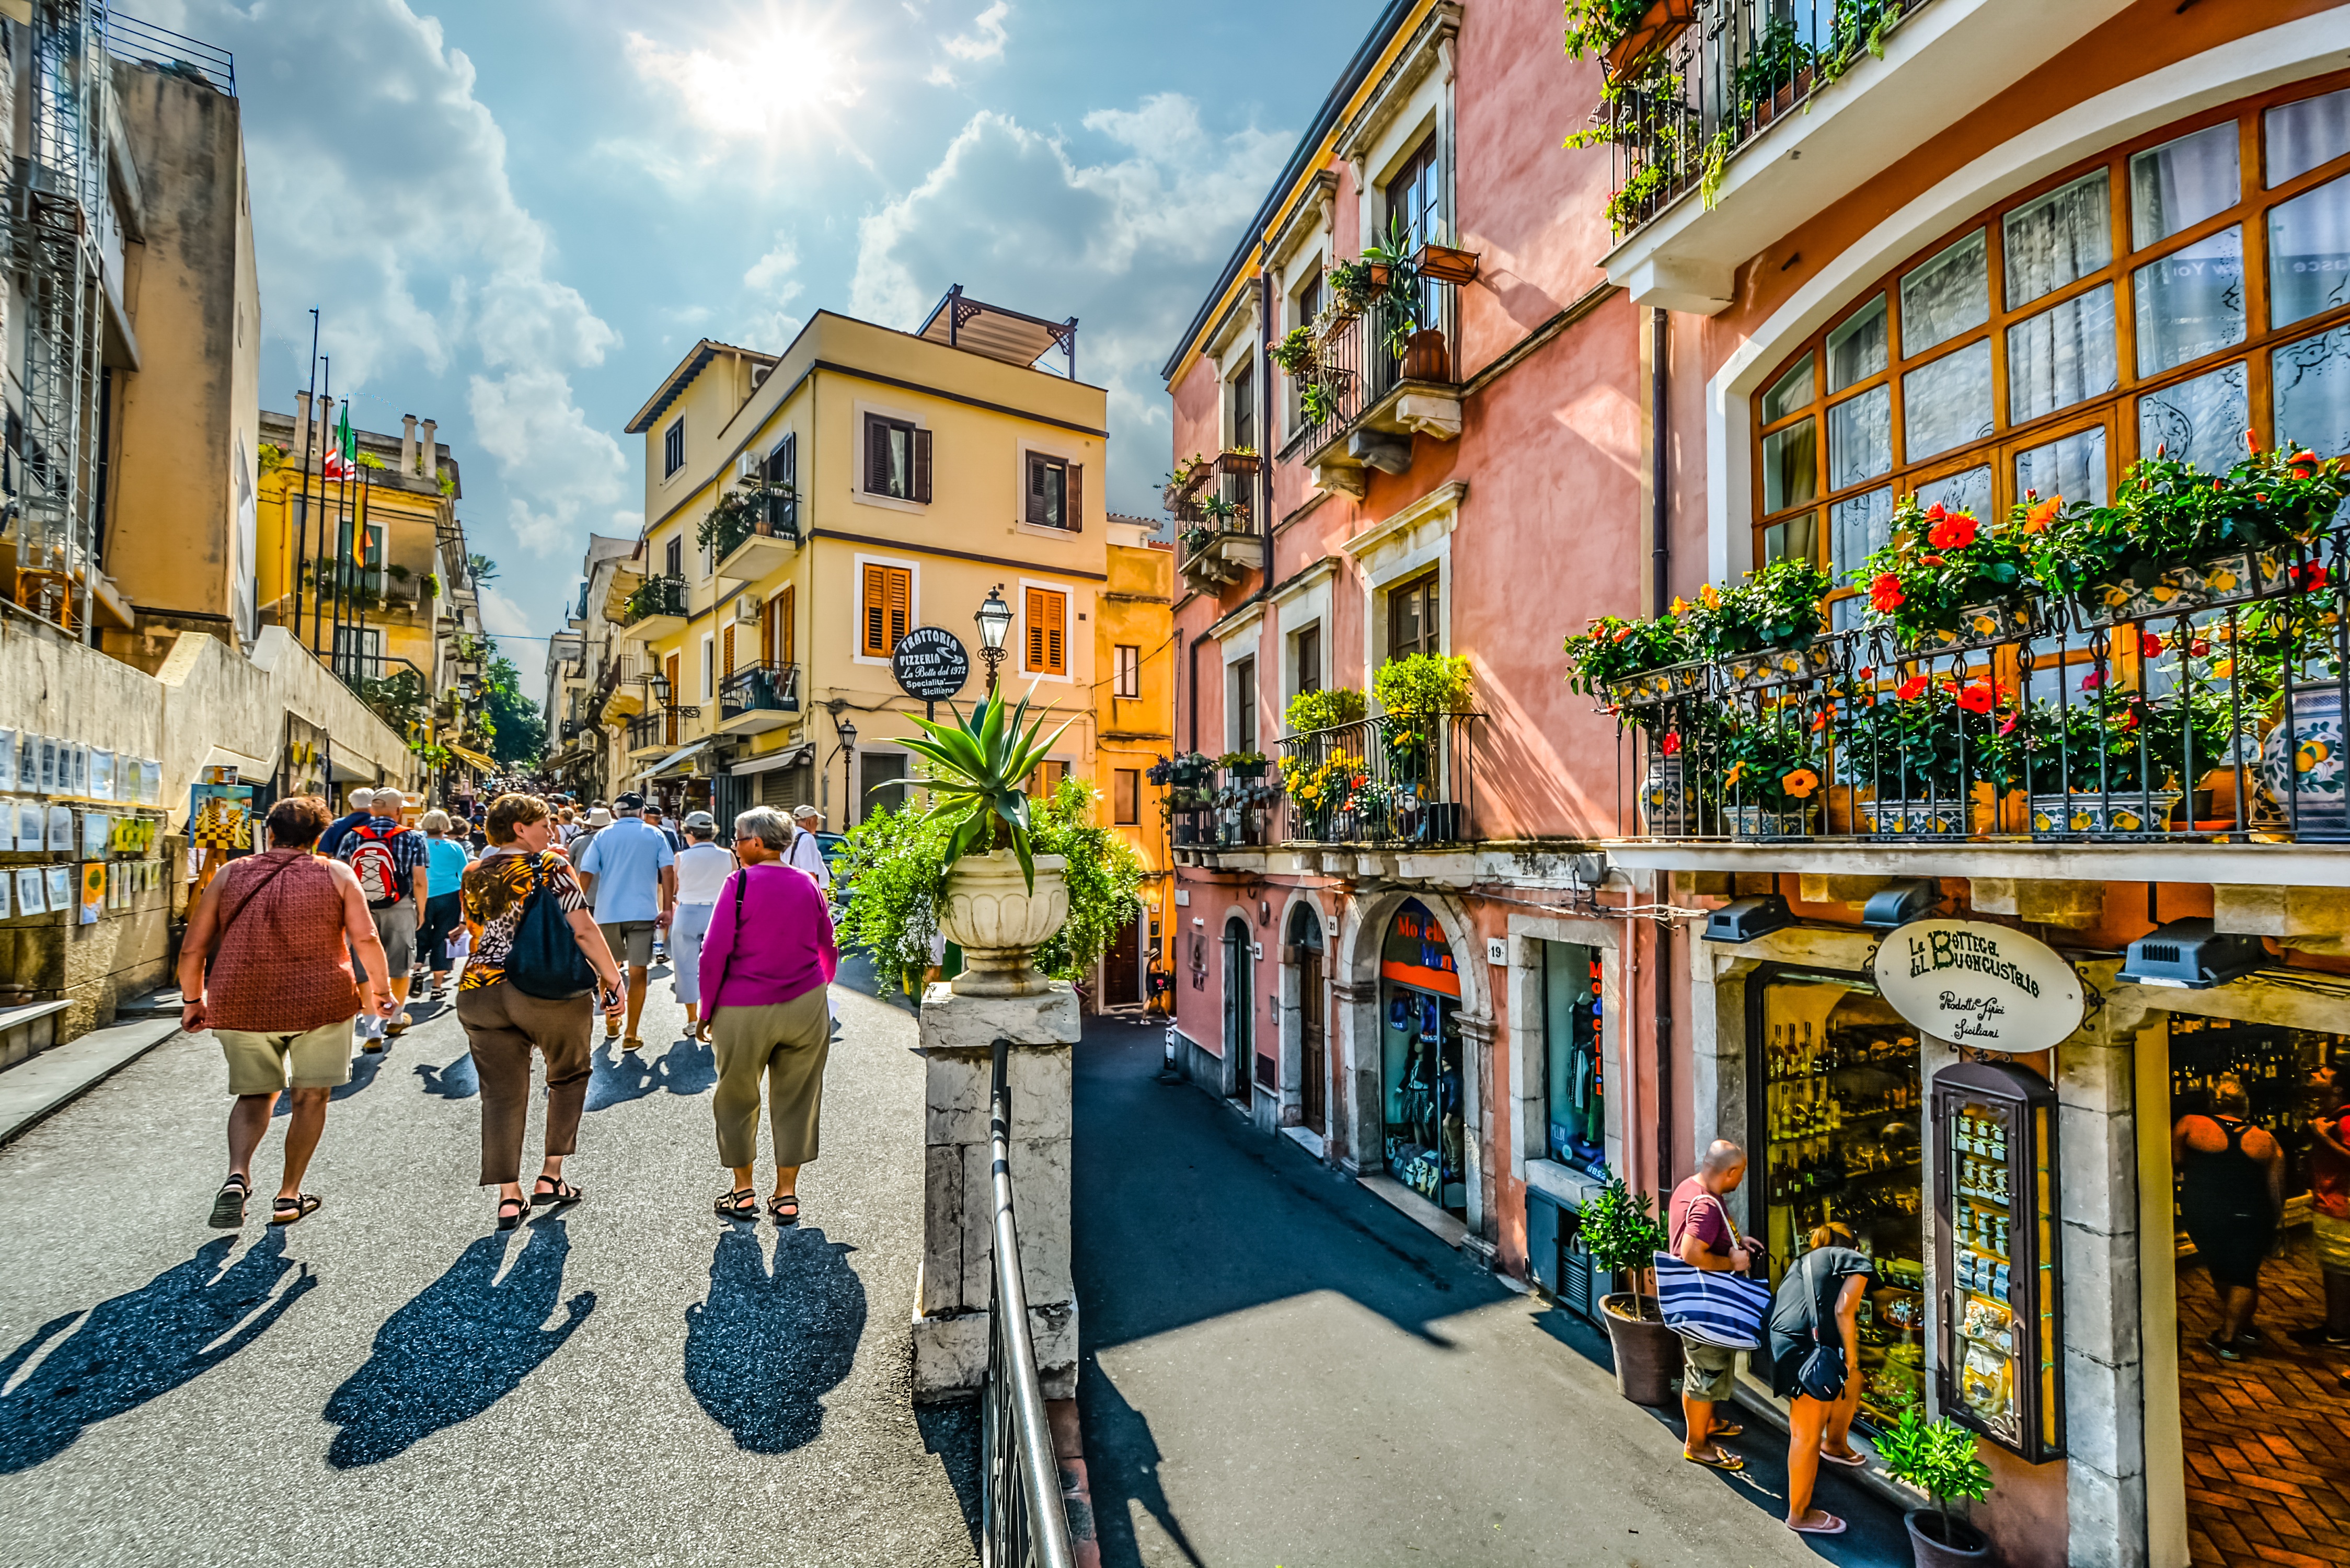
pedestrian, road, street, town, old, city, walkway, cityscape, downtown, summer, vacation, tourist, travel, color, italy, shopping, tourism, waterway, quaint, sunny, friends, shops, infrastructure, picturesque, stores, italian, sicily, taormina, crowds, neighbourhood, urban area, sightsee, human settlement